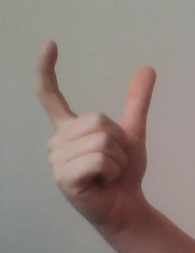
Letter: nun